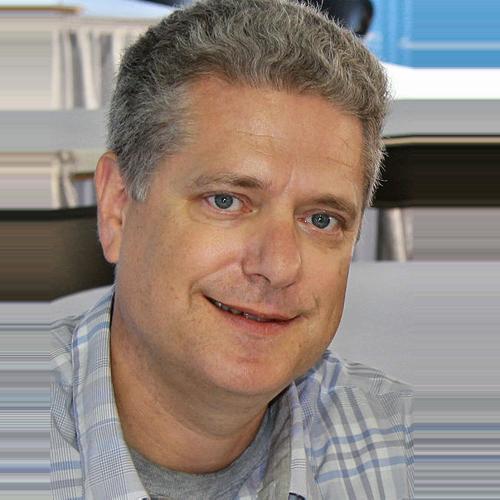
Age: 46